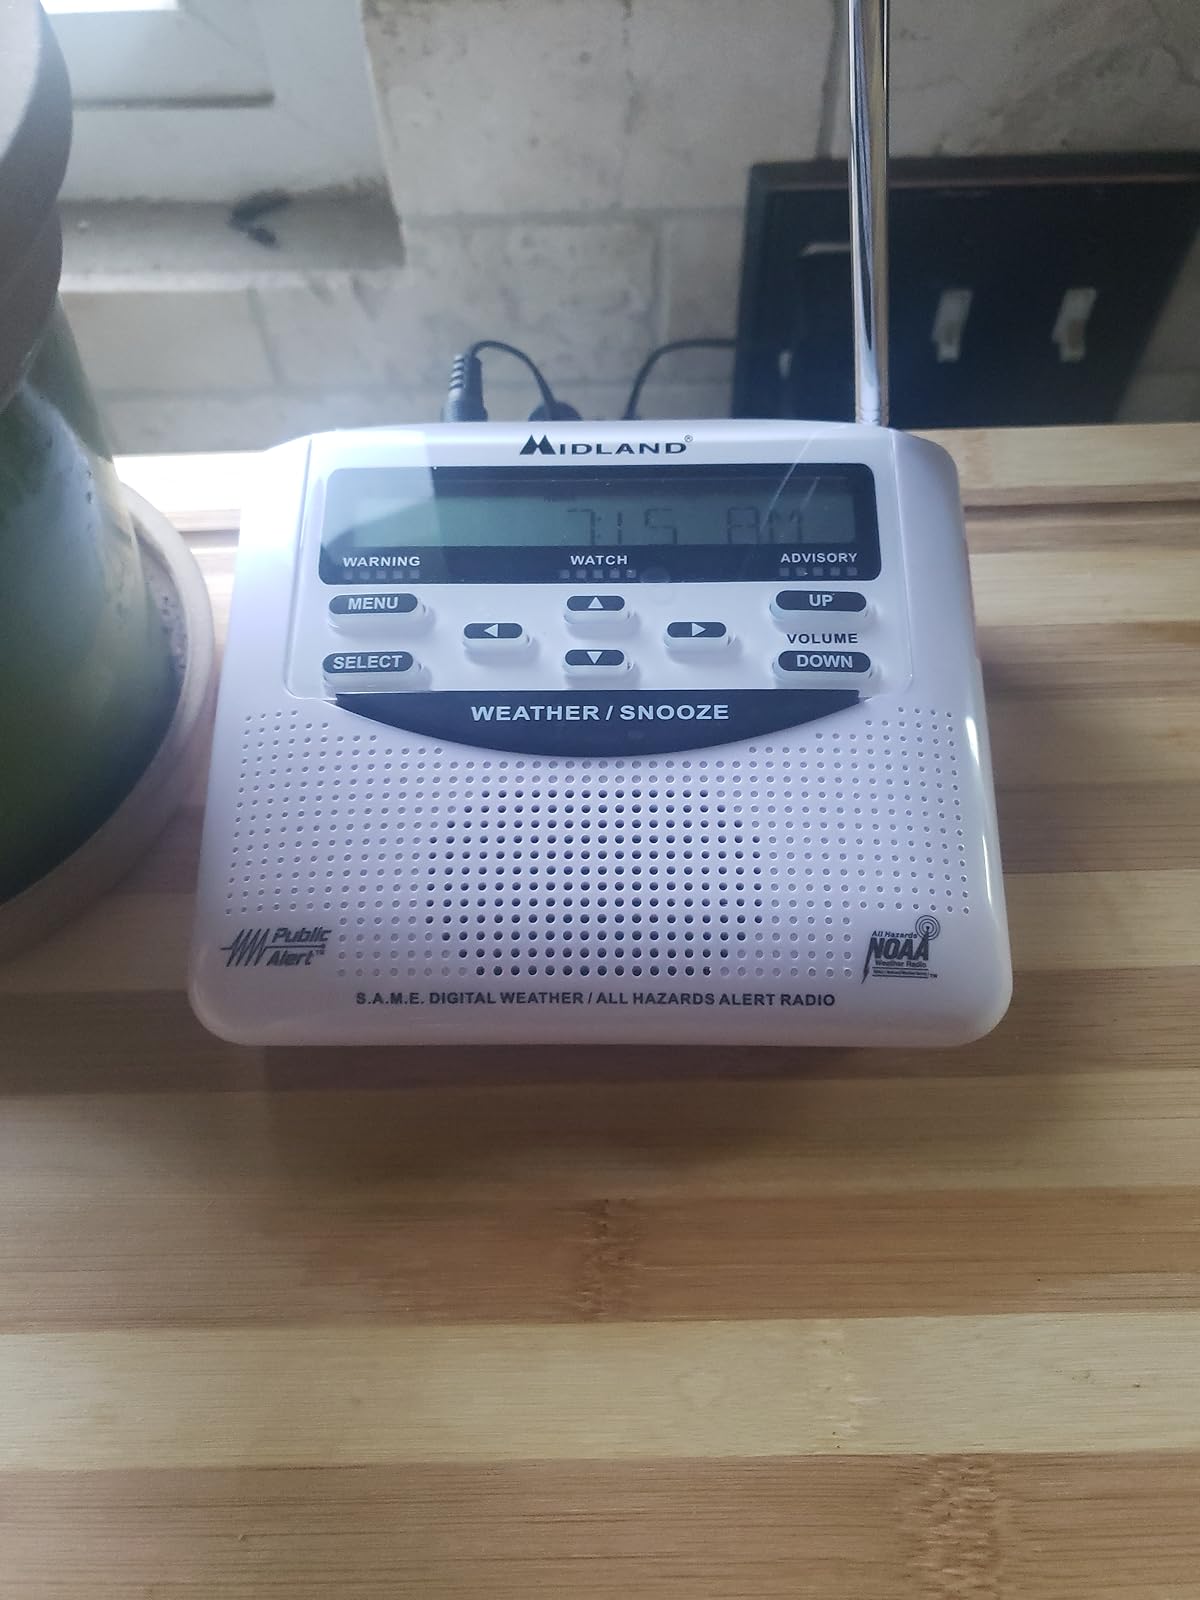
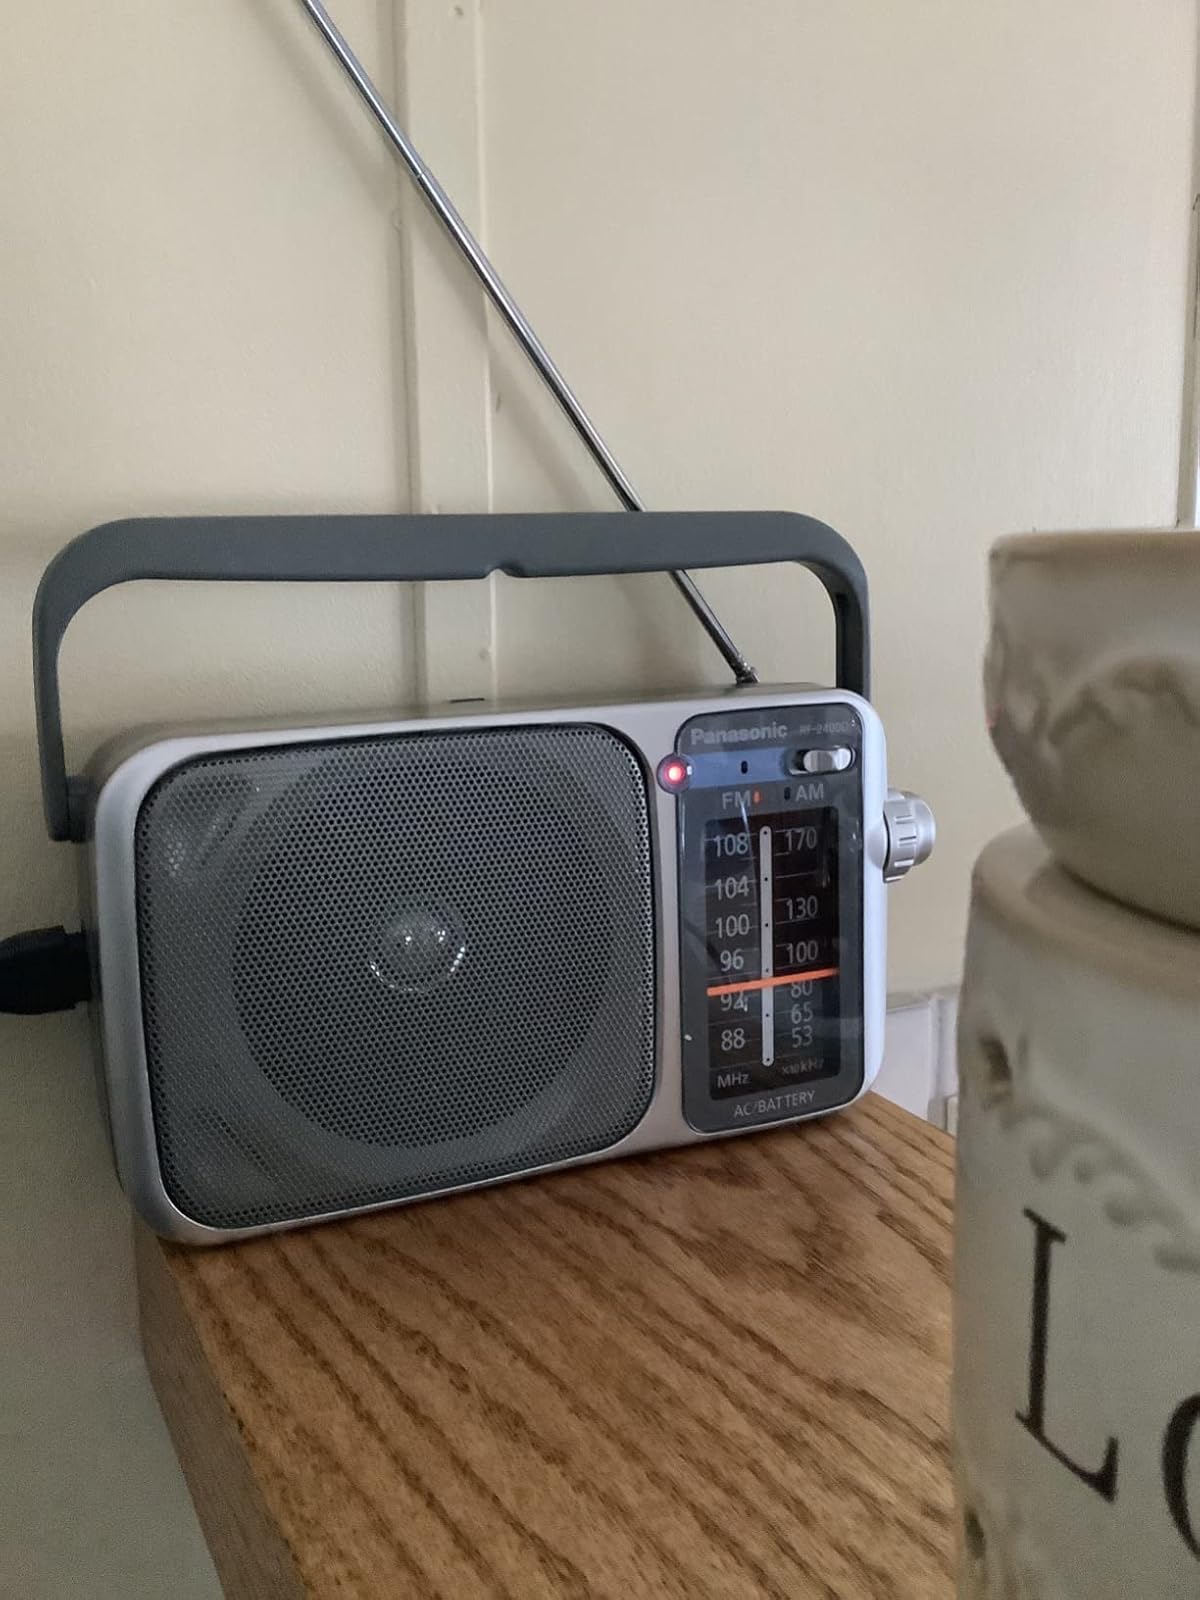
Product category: radio
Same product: no